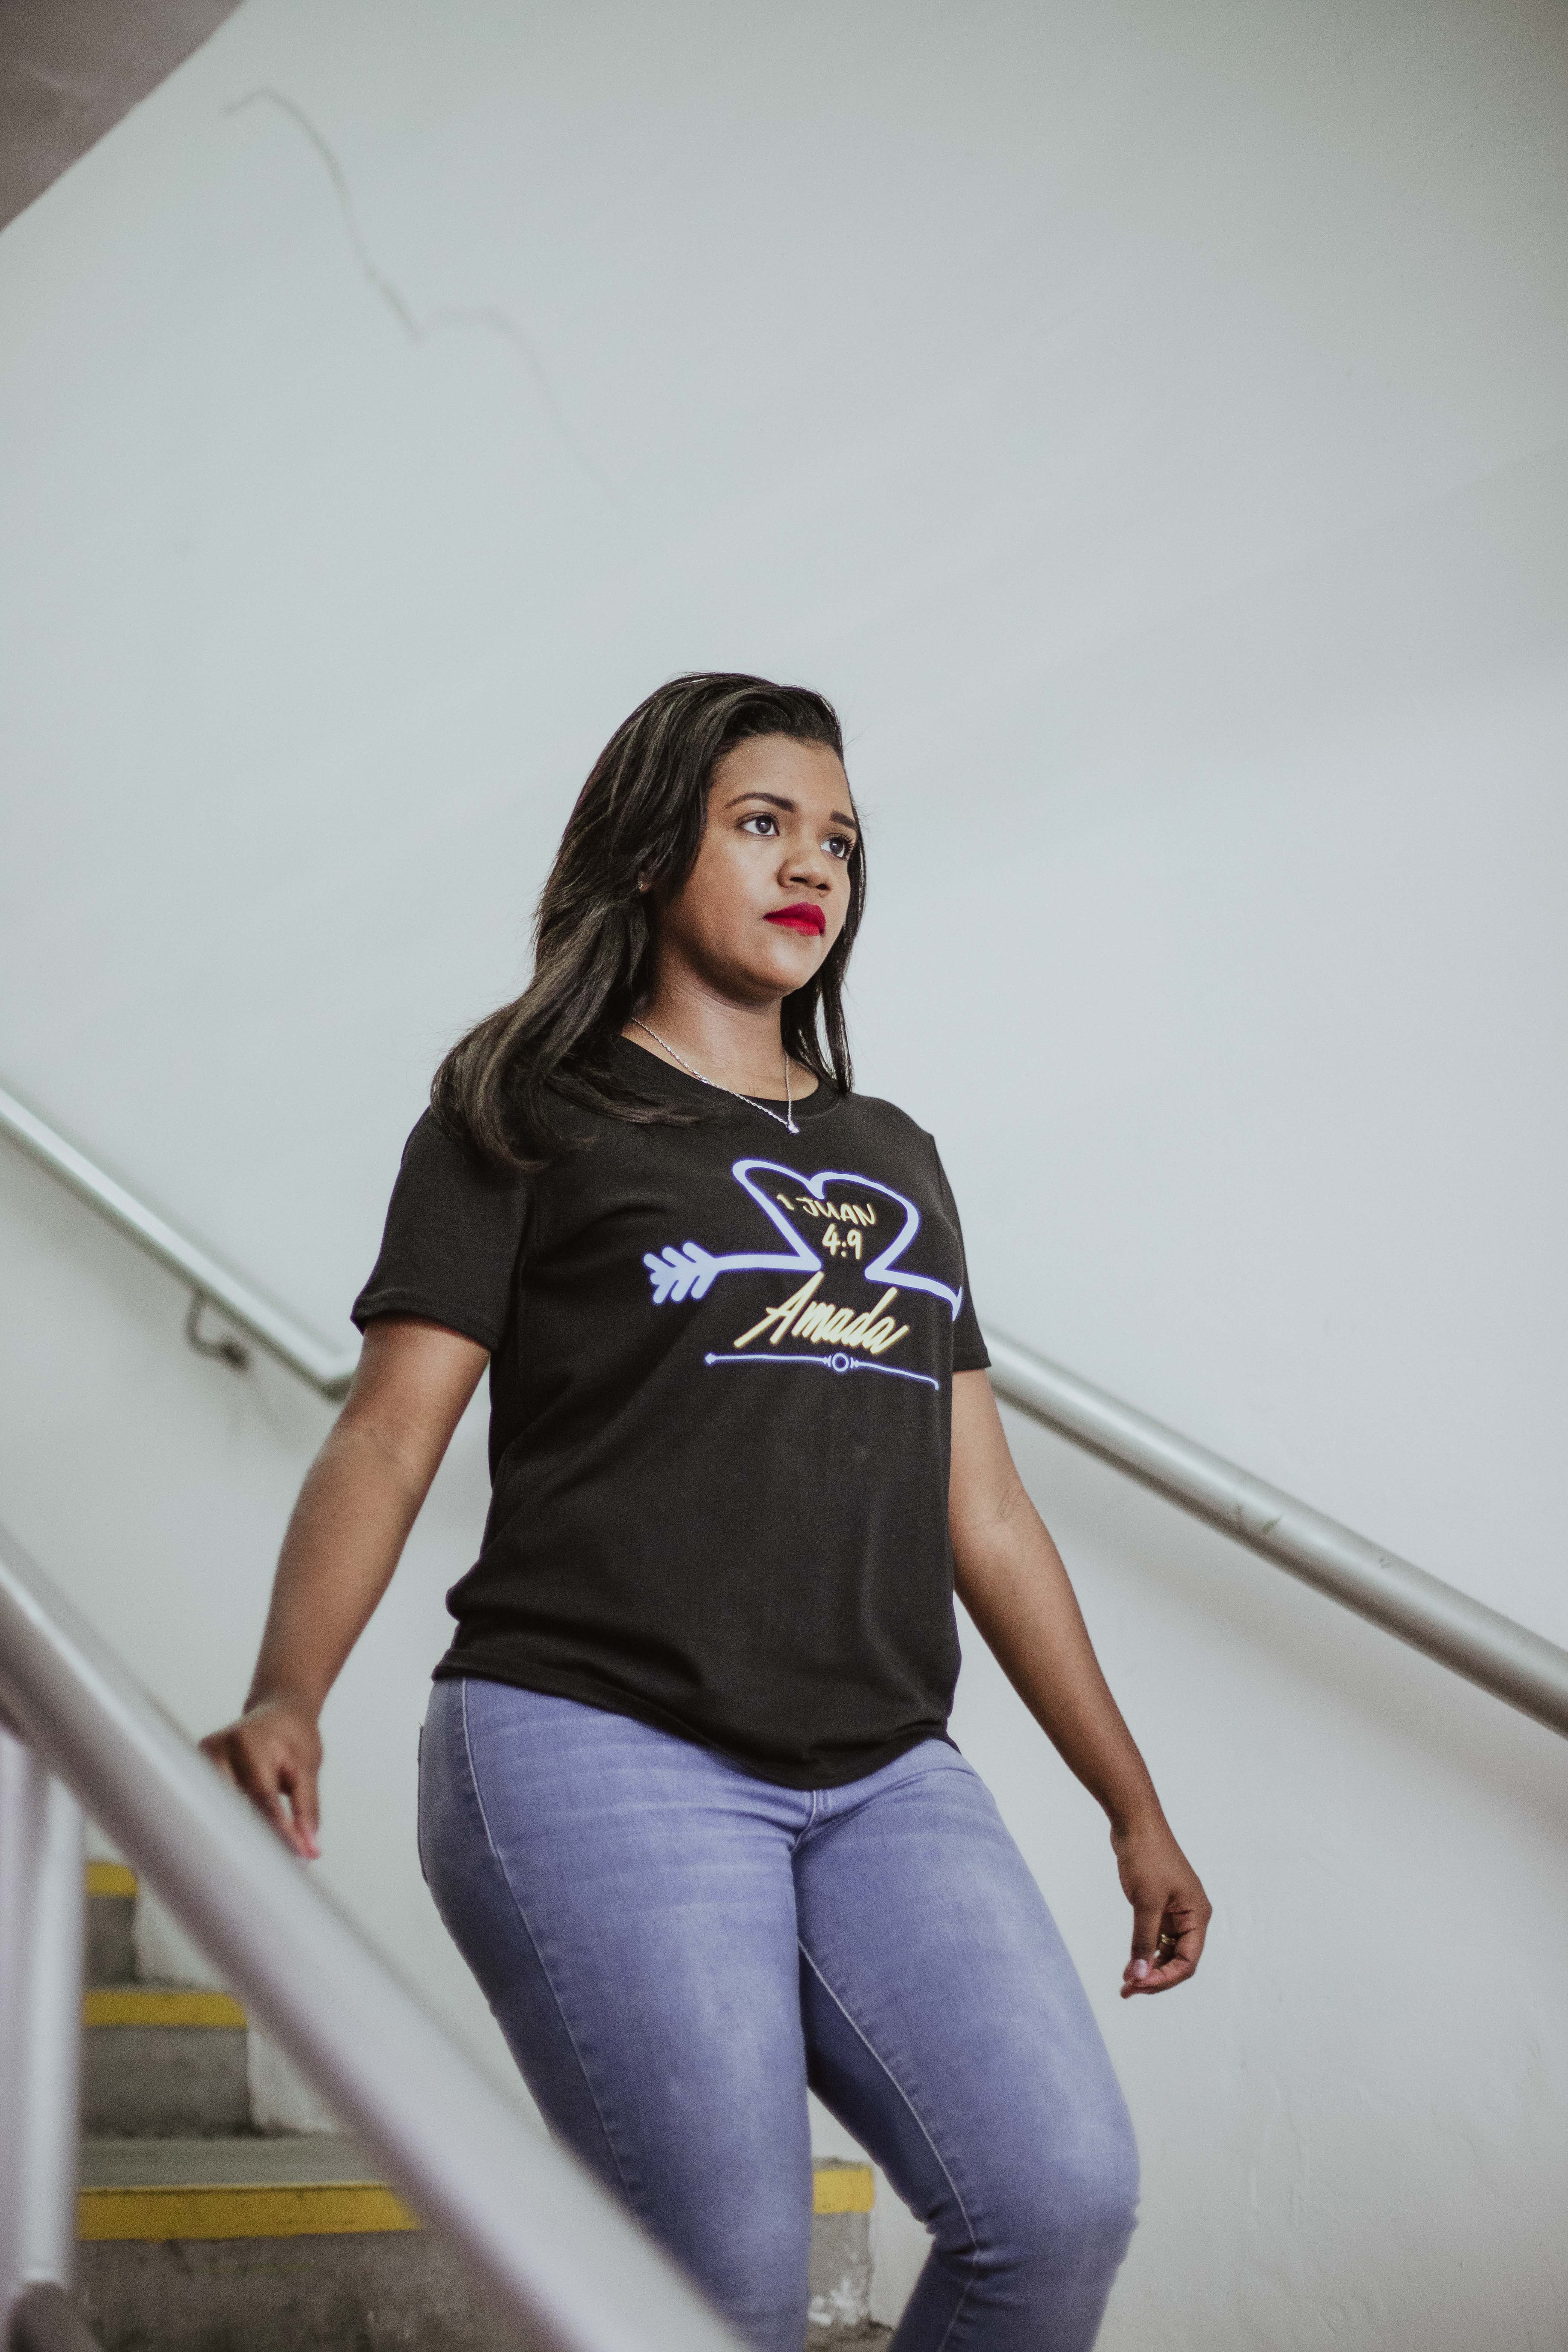
beauty, shoulder, photo shoot, fashion model, girl, photography, standing, joint, fashion, leg, abdomen, model, long hair, trunk, thigh, shoe